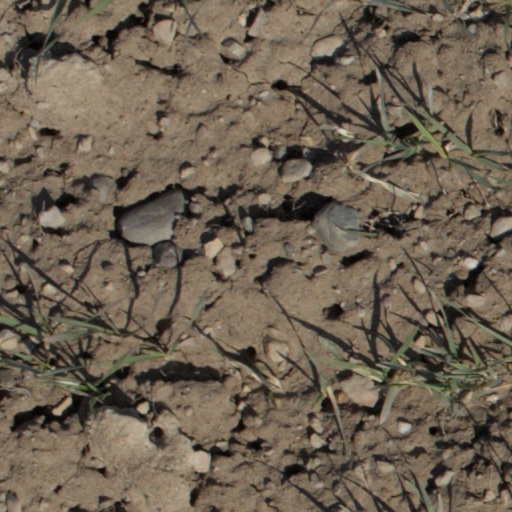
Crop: wheat